Richard Ellis (mayor)

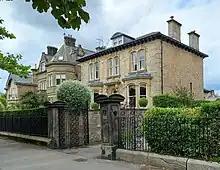
Villas erected on York Place by Ellis

Ellis was apprenticed as a cabinetmaker and joiner, working at first as a labourer. During or before 1849 he started his own building firm, as joiner and builder.